Red Patch

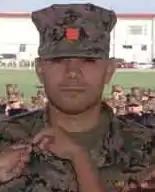
Marine wearing the red patch on the utility cover of his utility uniform.

The "Red Patch" is a distinguishing marking worn by United States Marines of the Logistics Specialist (0441) MOS (formerly 0481 Landing Support Specialist).